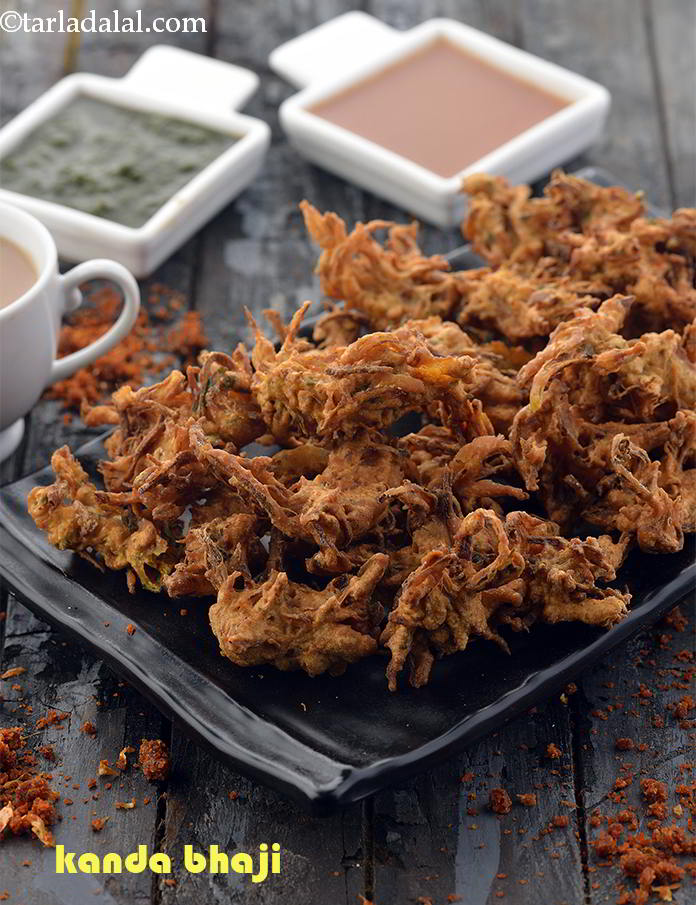
Dish: pakode